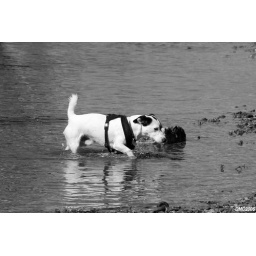
Having a paddle in the shallows...what a brave boy (considering he doesnt like water very much)